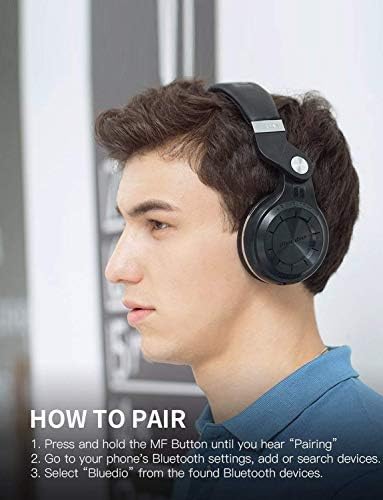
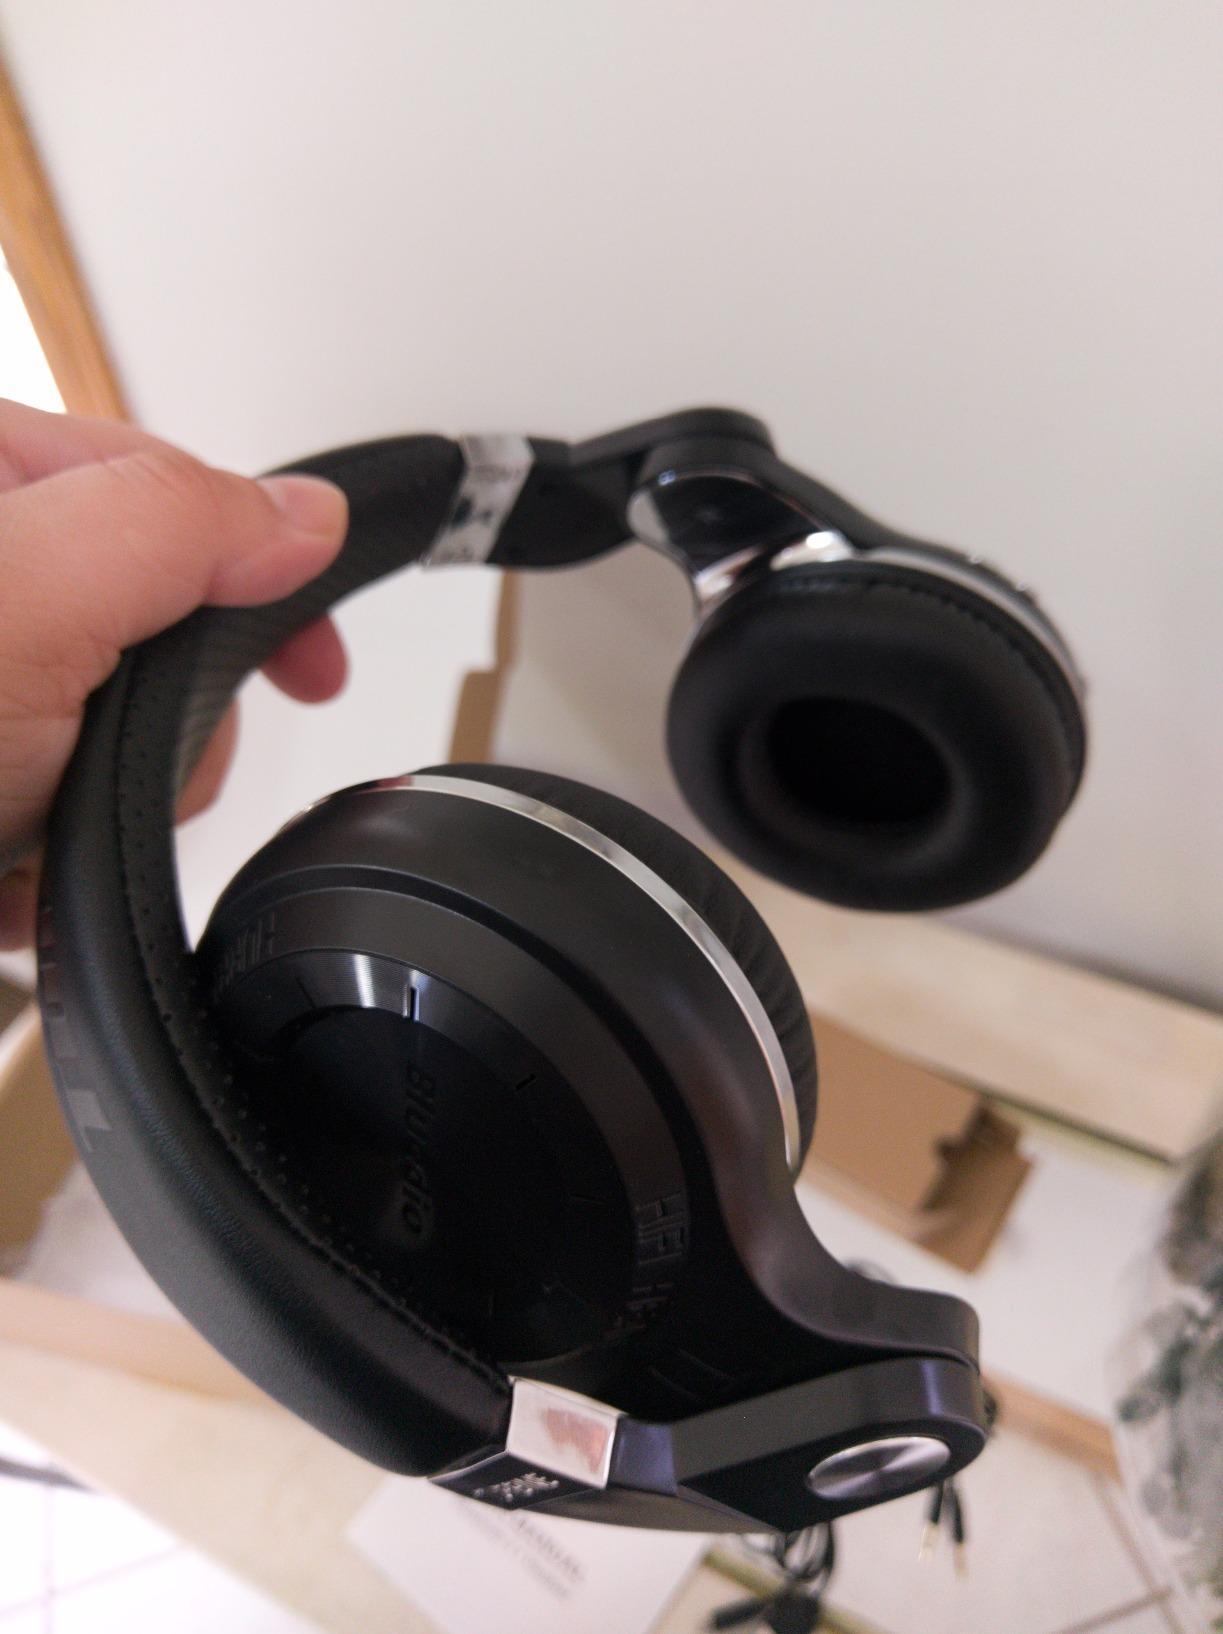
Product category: headphones
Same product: yes